Gábor Faludi

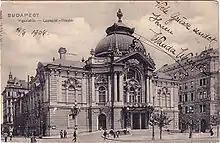
Postcard depicting the Vígszínhaz in 1904

By the beginning of the 1910s, the Vígszínház became the concrete cultural institute of the capital. The Vígszínház knowingly worked to change the selection of its shows. In 1911, when the stakeholders of the theatre met, it was made known in no unclear terms that frivolous pieces were only presented for the interest of the common public, but that one of the key factors for the leasing of the theatre in its entirety to the Faludi family would be that they would have to present cultured pieces for the tastes of a cultured public. The repertoire of the theatre began to quickly change, and it started leaning more towards more serious dramatic literature for its shows' basis.